Haras National d'Hennebont

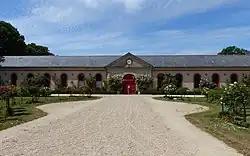
Entrance to the Haras National d'Hennebont.

The (English: Hennebont National Stud) is one of five equestrian centers in the French region of Brittany. It was created in 1856 in Hennebont, Morbihan, around the former Abbey of La Joie, as a result of an exchange with the Abbey of Notre-Dame de Langonnet. Inaugurated by Napoleon III on August 15, 1858, it was classified as a historic monument in 1995.